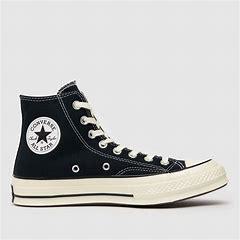
Brand: Converse
Model: Chuck 70 Hi